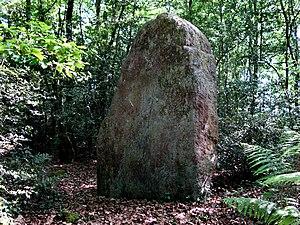
D'une forme assez régulière, il mesure 2,80 mètres de haut pour 1,60 m de large à la base et 0,80 m à son sommet. On peut voir une seconde pierre couchée à quelques mètres de lui vers le nord.
Le département d'Ille-et-Vilaine comporte toutes les formes de monuments mégalithiques.
La Pierre de Rumfort, appelée aussi L'Homme Fort, est un menhir situé sur la commune du Theil-de-Bretagne dans le département français d'Ille-et-Vilaine.